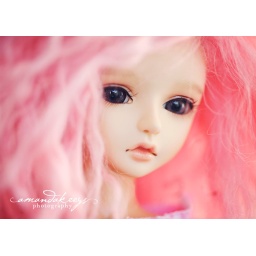
face in a pink cloud